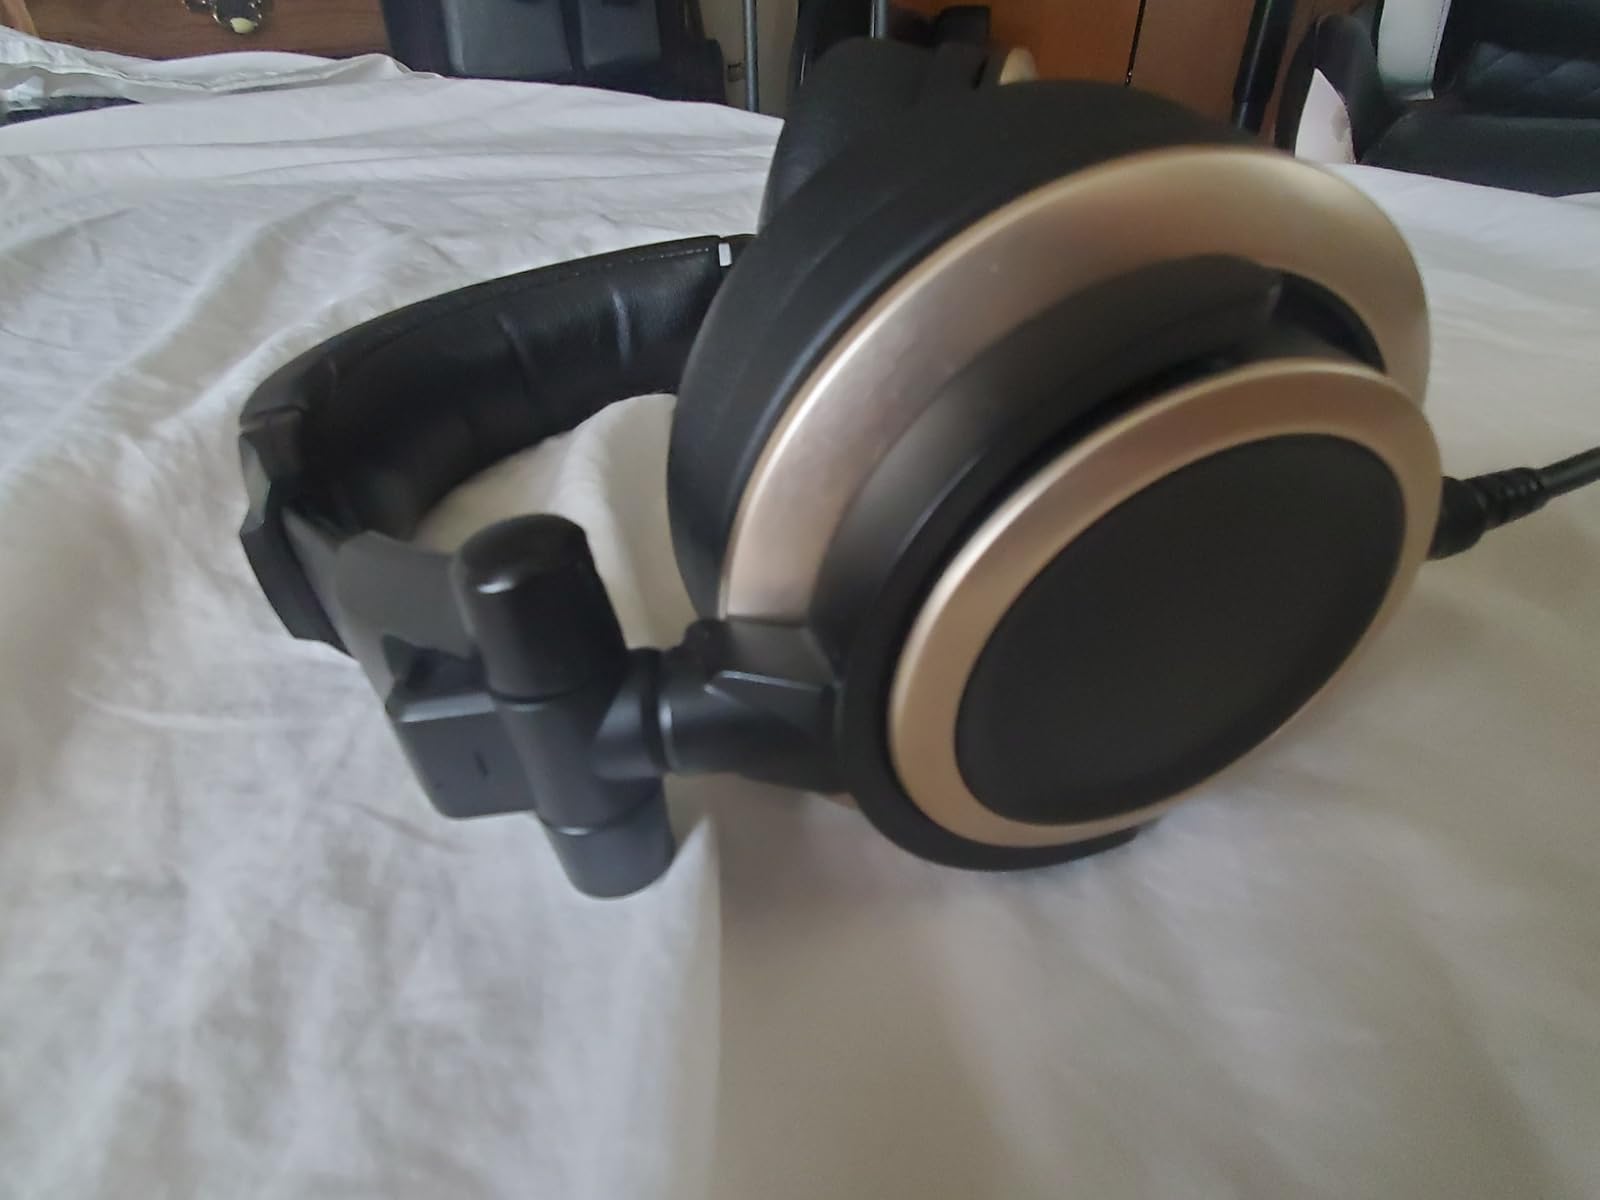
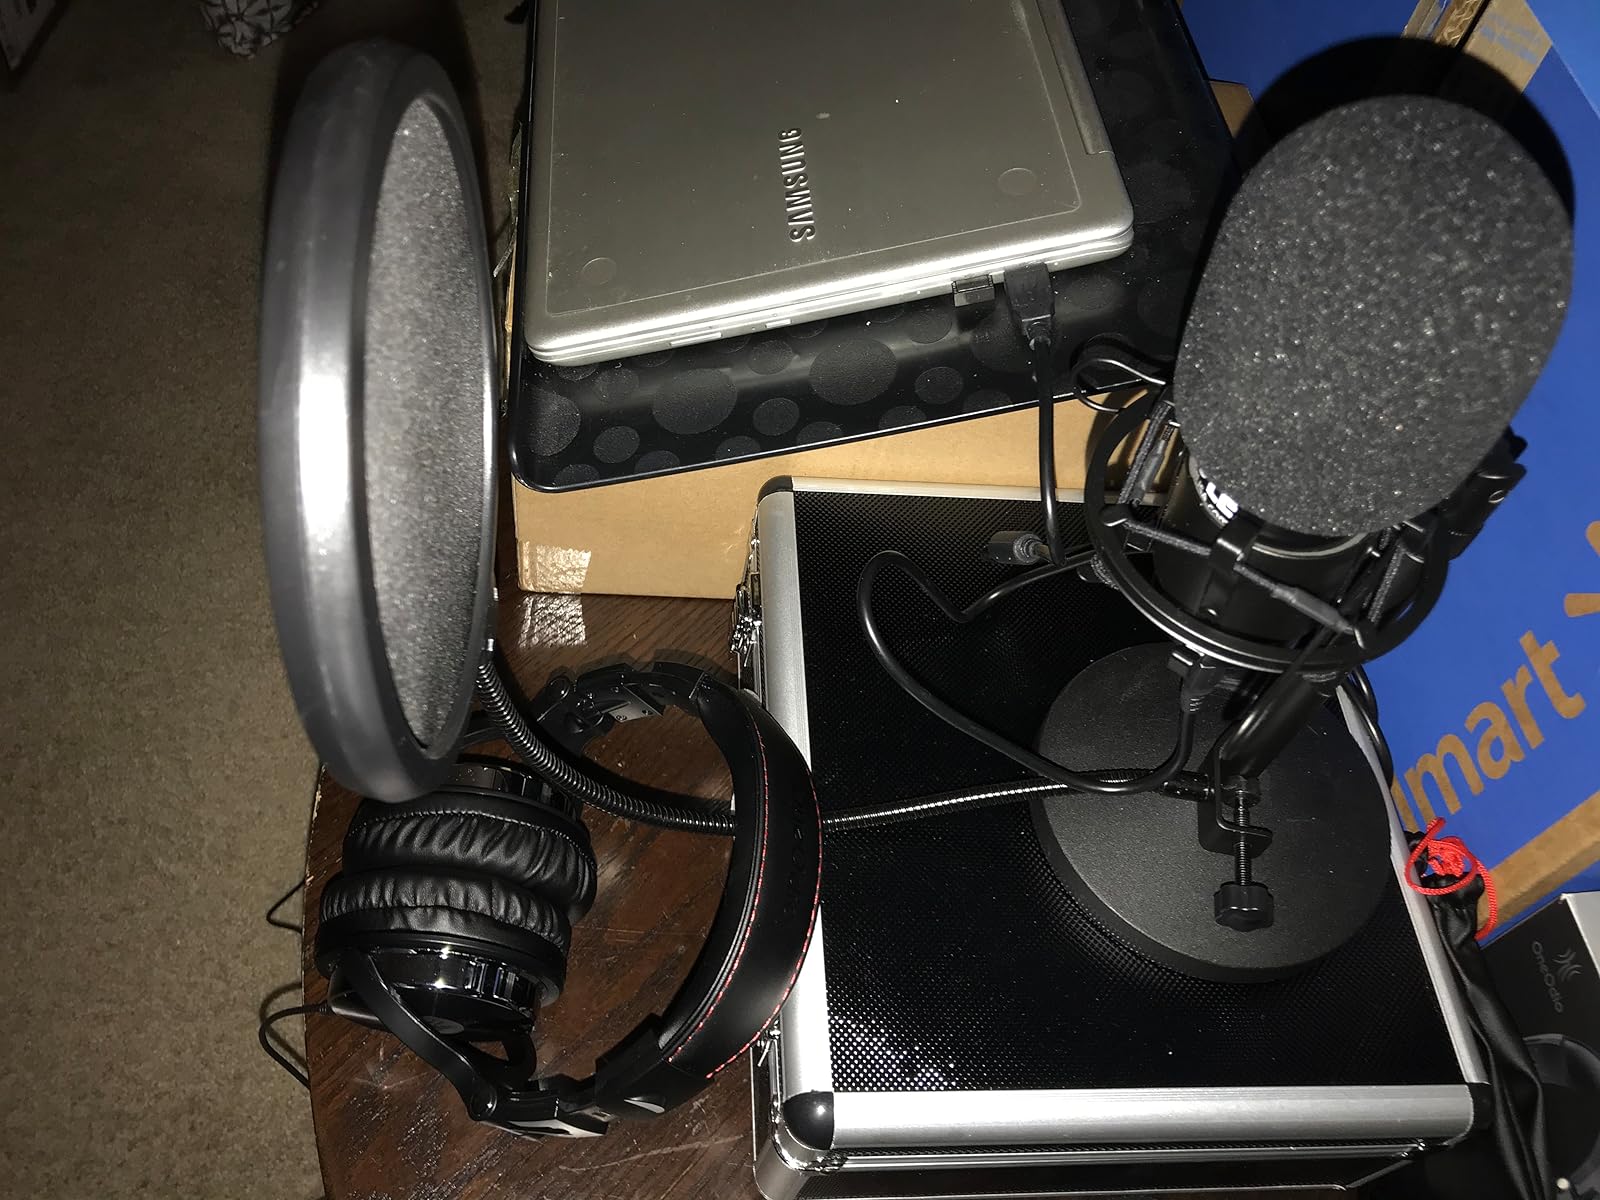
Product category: headphones
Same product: no